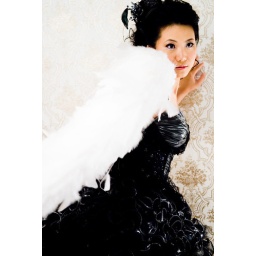
Angel in black dress